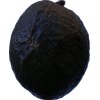
Label: black_avocado